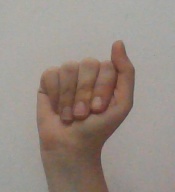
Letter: saad